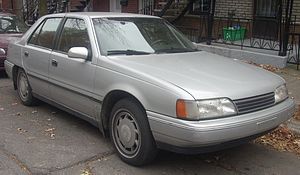
Hyundai Sonata / Sonata Y2 (1988−1993)
Hyundai Sonata (1988−1992)
Hyundai Sonata er en siden starten af 1985 bygget firedørs sedan fra den sydkoreanske bilfabrikant Hyundai Motor, som tilhører den store mellemklasse. Modelnavnet er afledt af ordet Sonate.